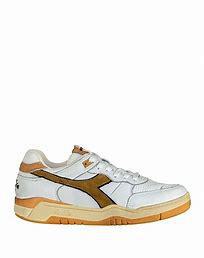
Brand: Diadora
Model: 100